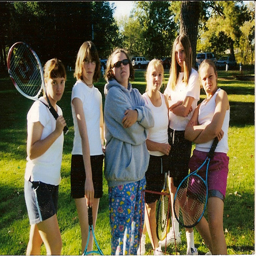
Six women are making intimidating faces and wielding tennis rackets.
Six preteen girls posing in a field with tennis racquets
This is a group of girls  some with tennis rackets.
A group of young women sanding next to each other holding tennis racquets.
Six women standing in the grass with tennis rackets